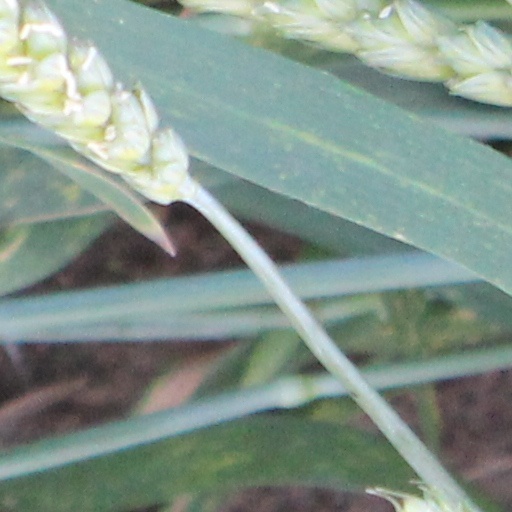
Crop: wheat